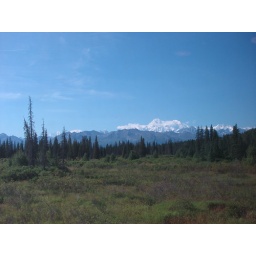
the view from the train, as we hung out inbetween the train cars with whiskey and cokes. travelling in style.